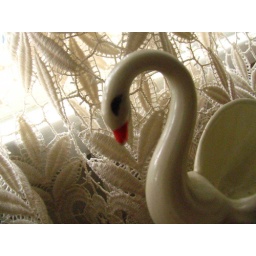
swan lake by the curtain